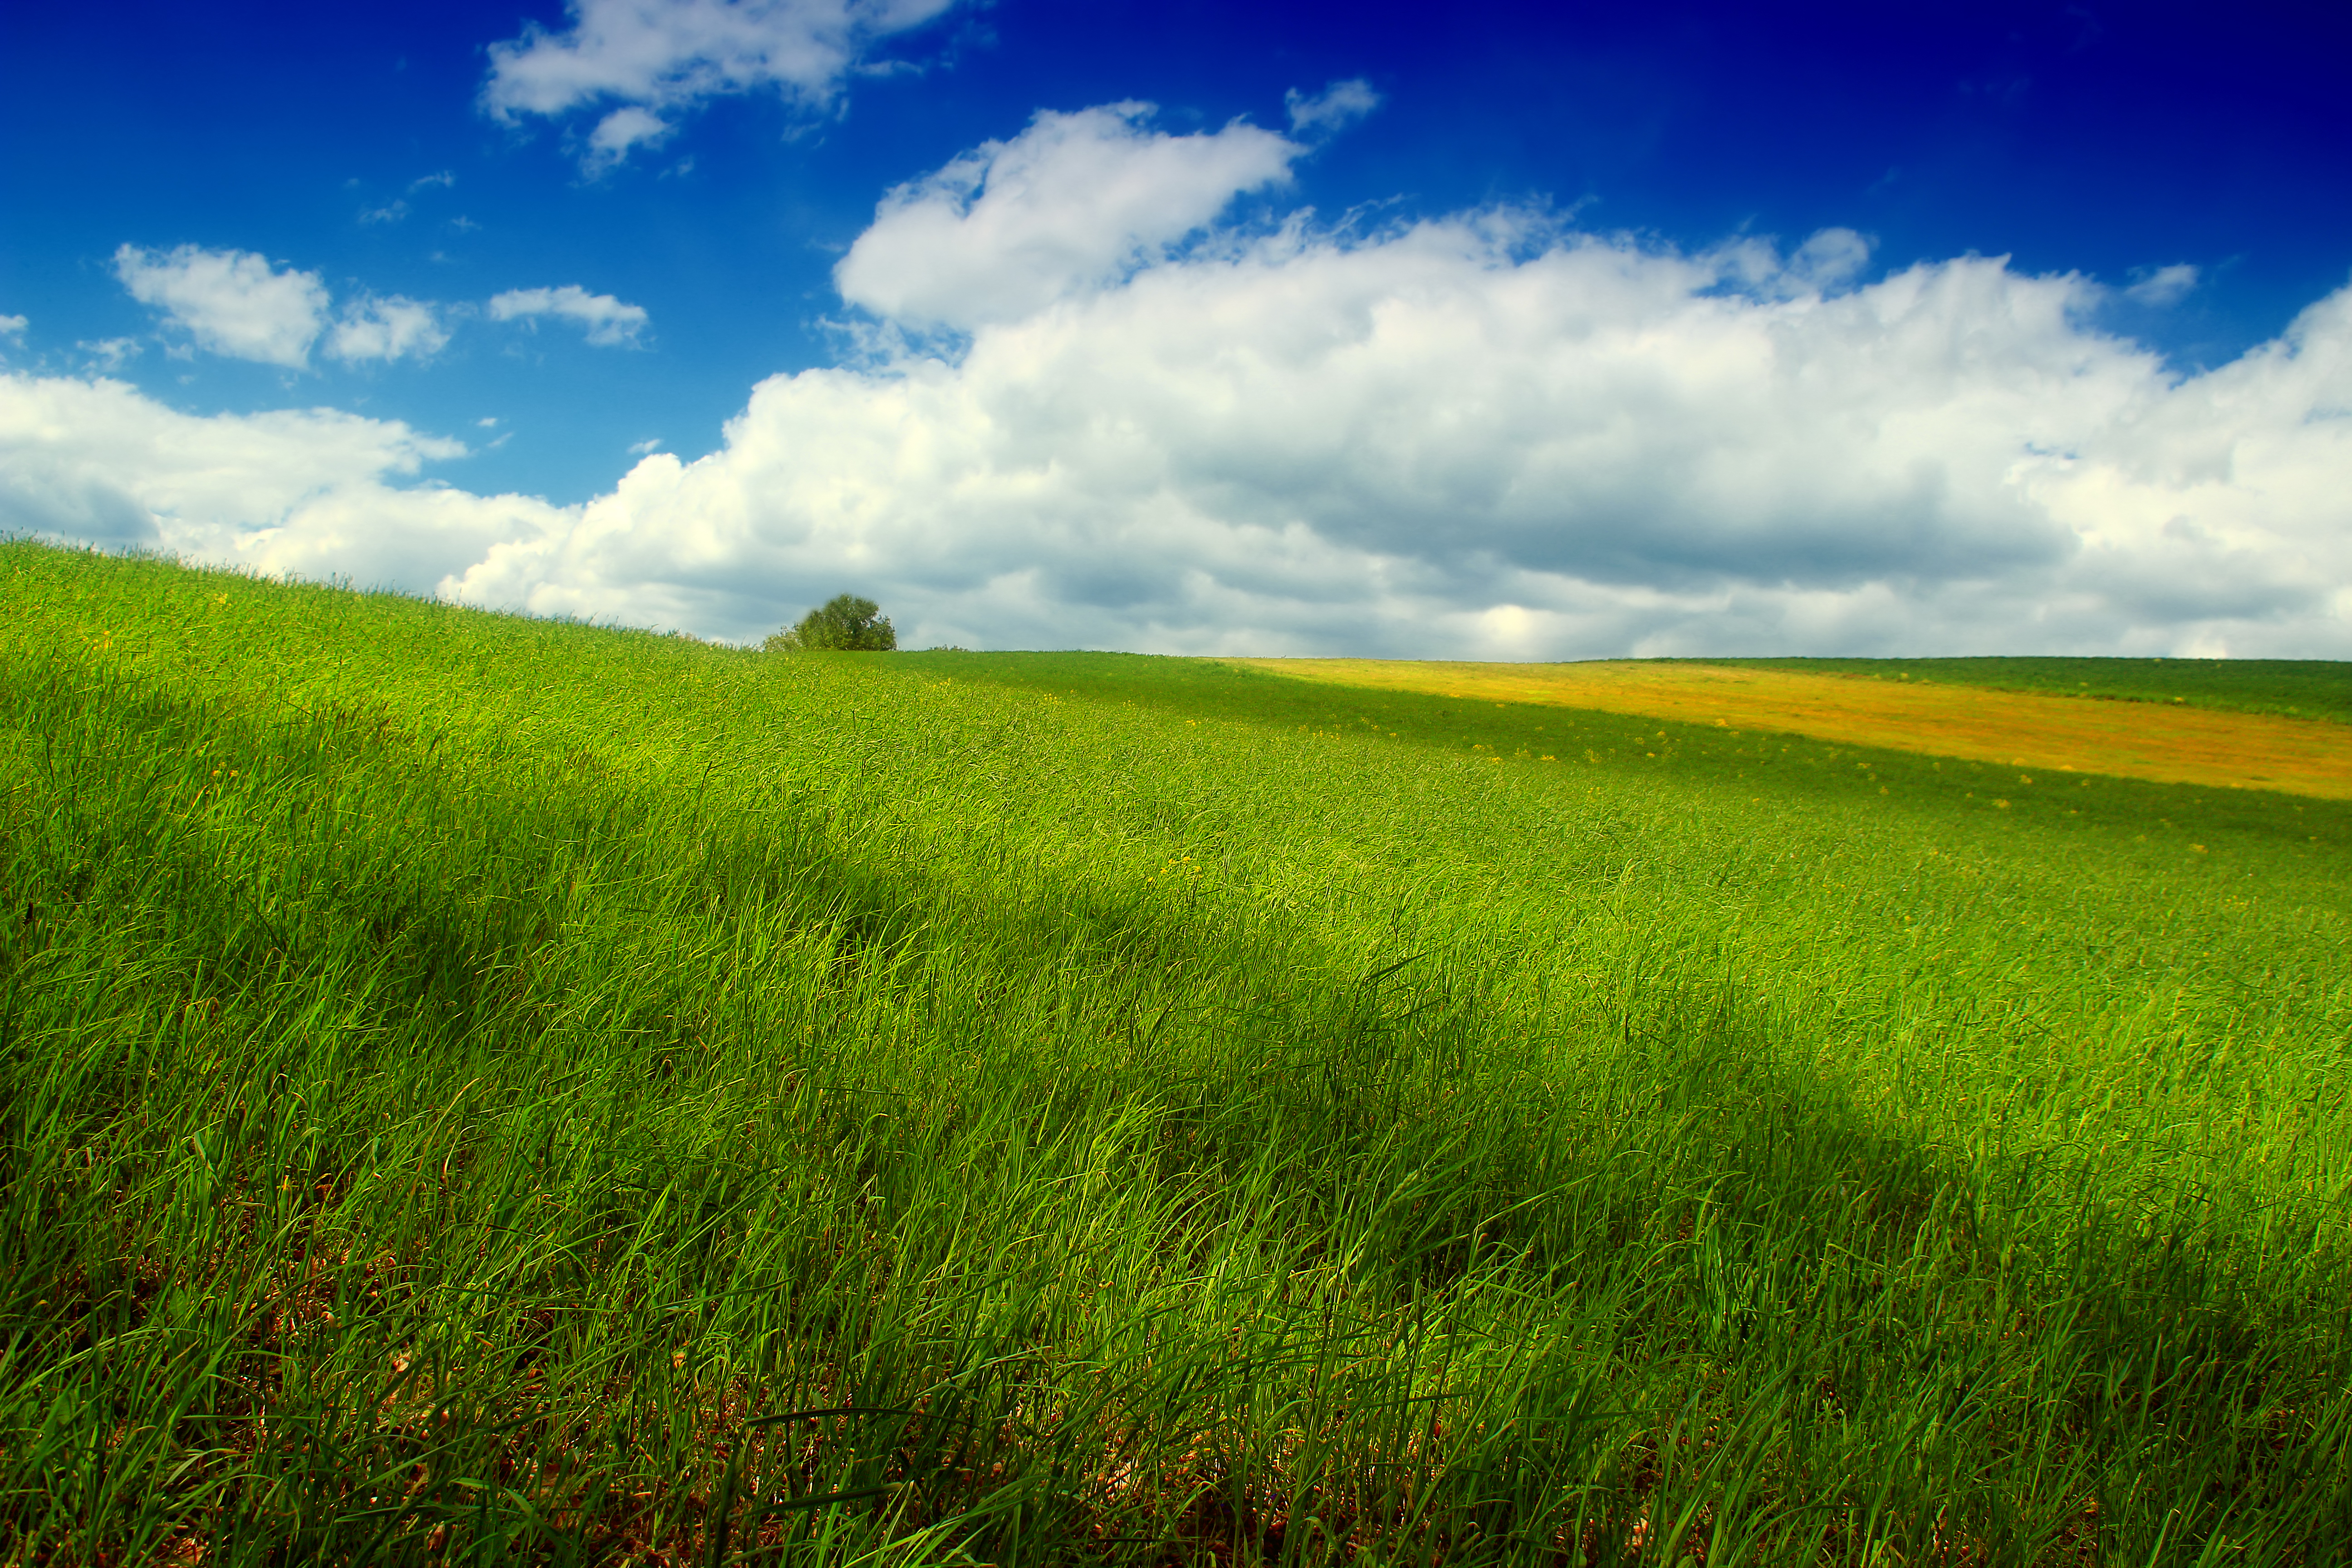
landscape, nature, grass, horizon, cloud, plant, sky, hiking, field, lawn, meadow, prairie, sunlight, hill, flower, spring, green, crop, pasture, agriculture, plain, rapeseed, hills, creativecommons, clouds, grassland, stratocumulus, pennsylvania, columbiacounty, mountpleasanttownship, plateau, habitat, ecosystem, brassica, steppe, rural area, paddy field, natural environment, geographical feature, grass family